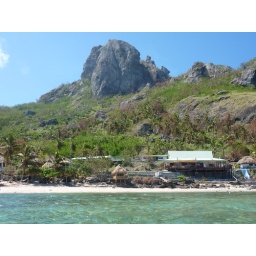
This picture shows the main Bure at Wayalailai and the beach wth the giant wobbling rock in the background